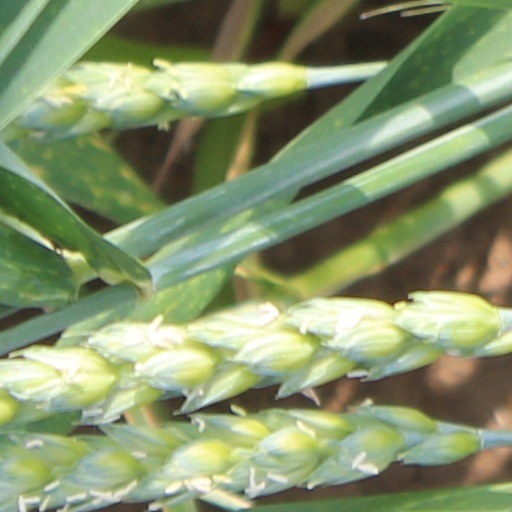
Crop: wheat